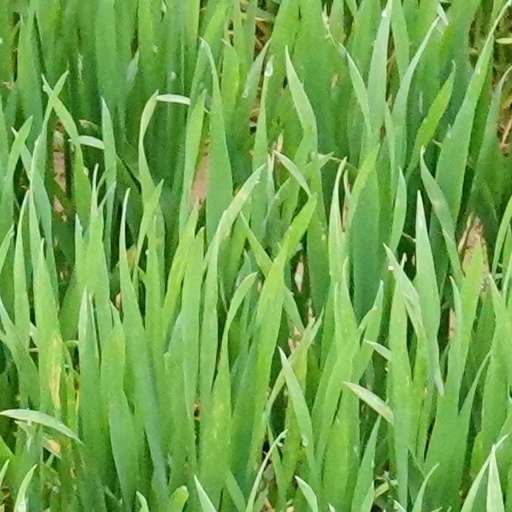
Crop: wheat